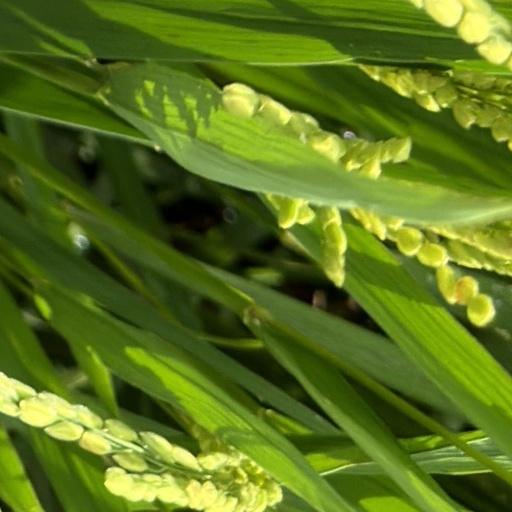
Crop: rice